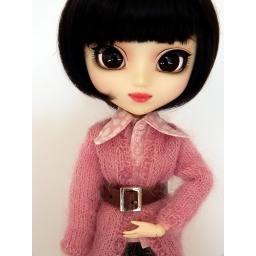
Daisy dressed in a pink mohair cardigan I knitted for her. (cardigan and shirt by me, belt from SomeDoll)